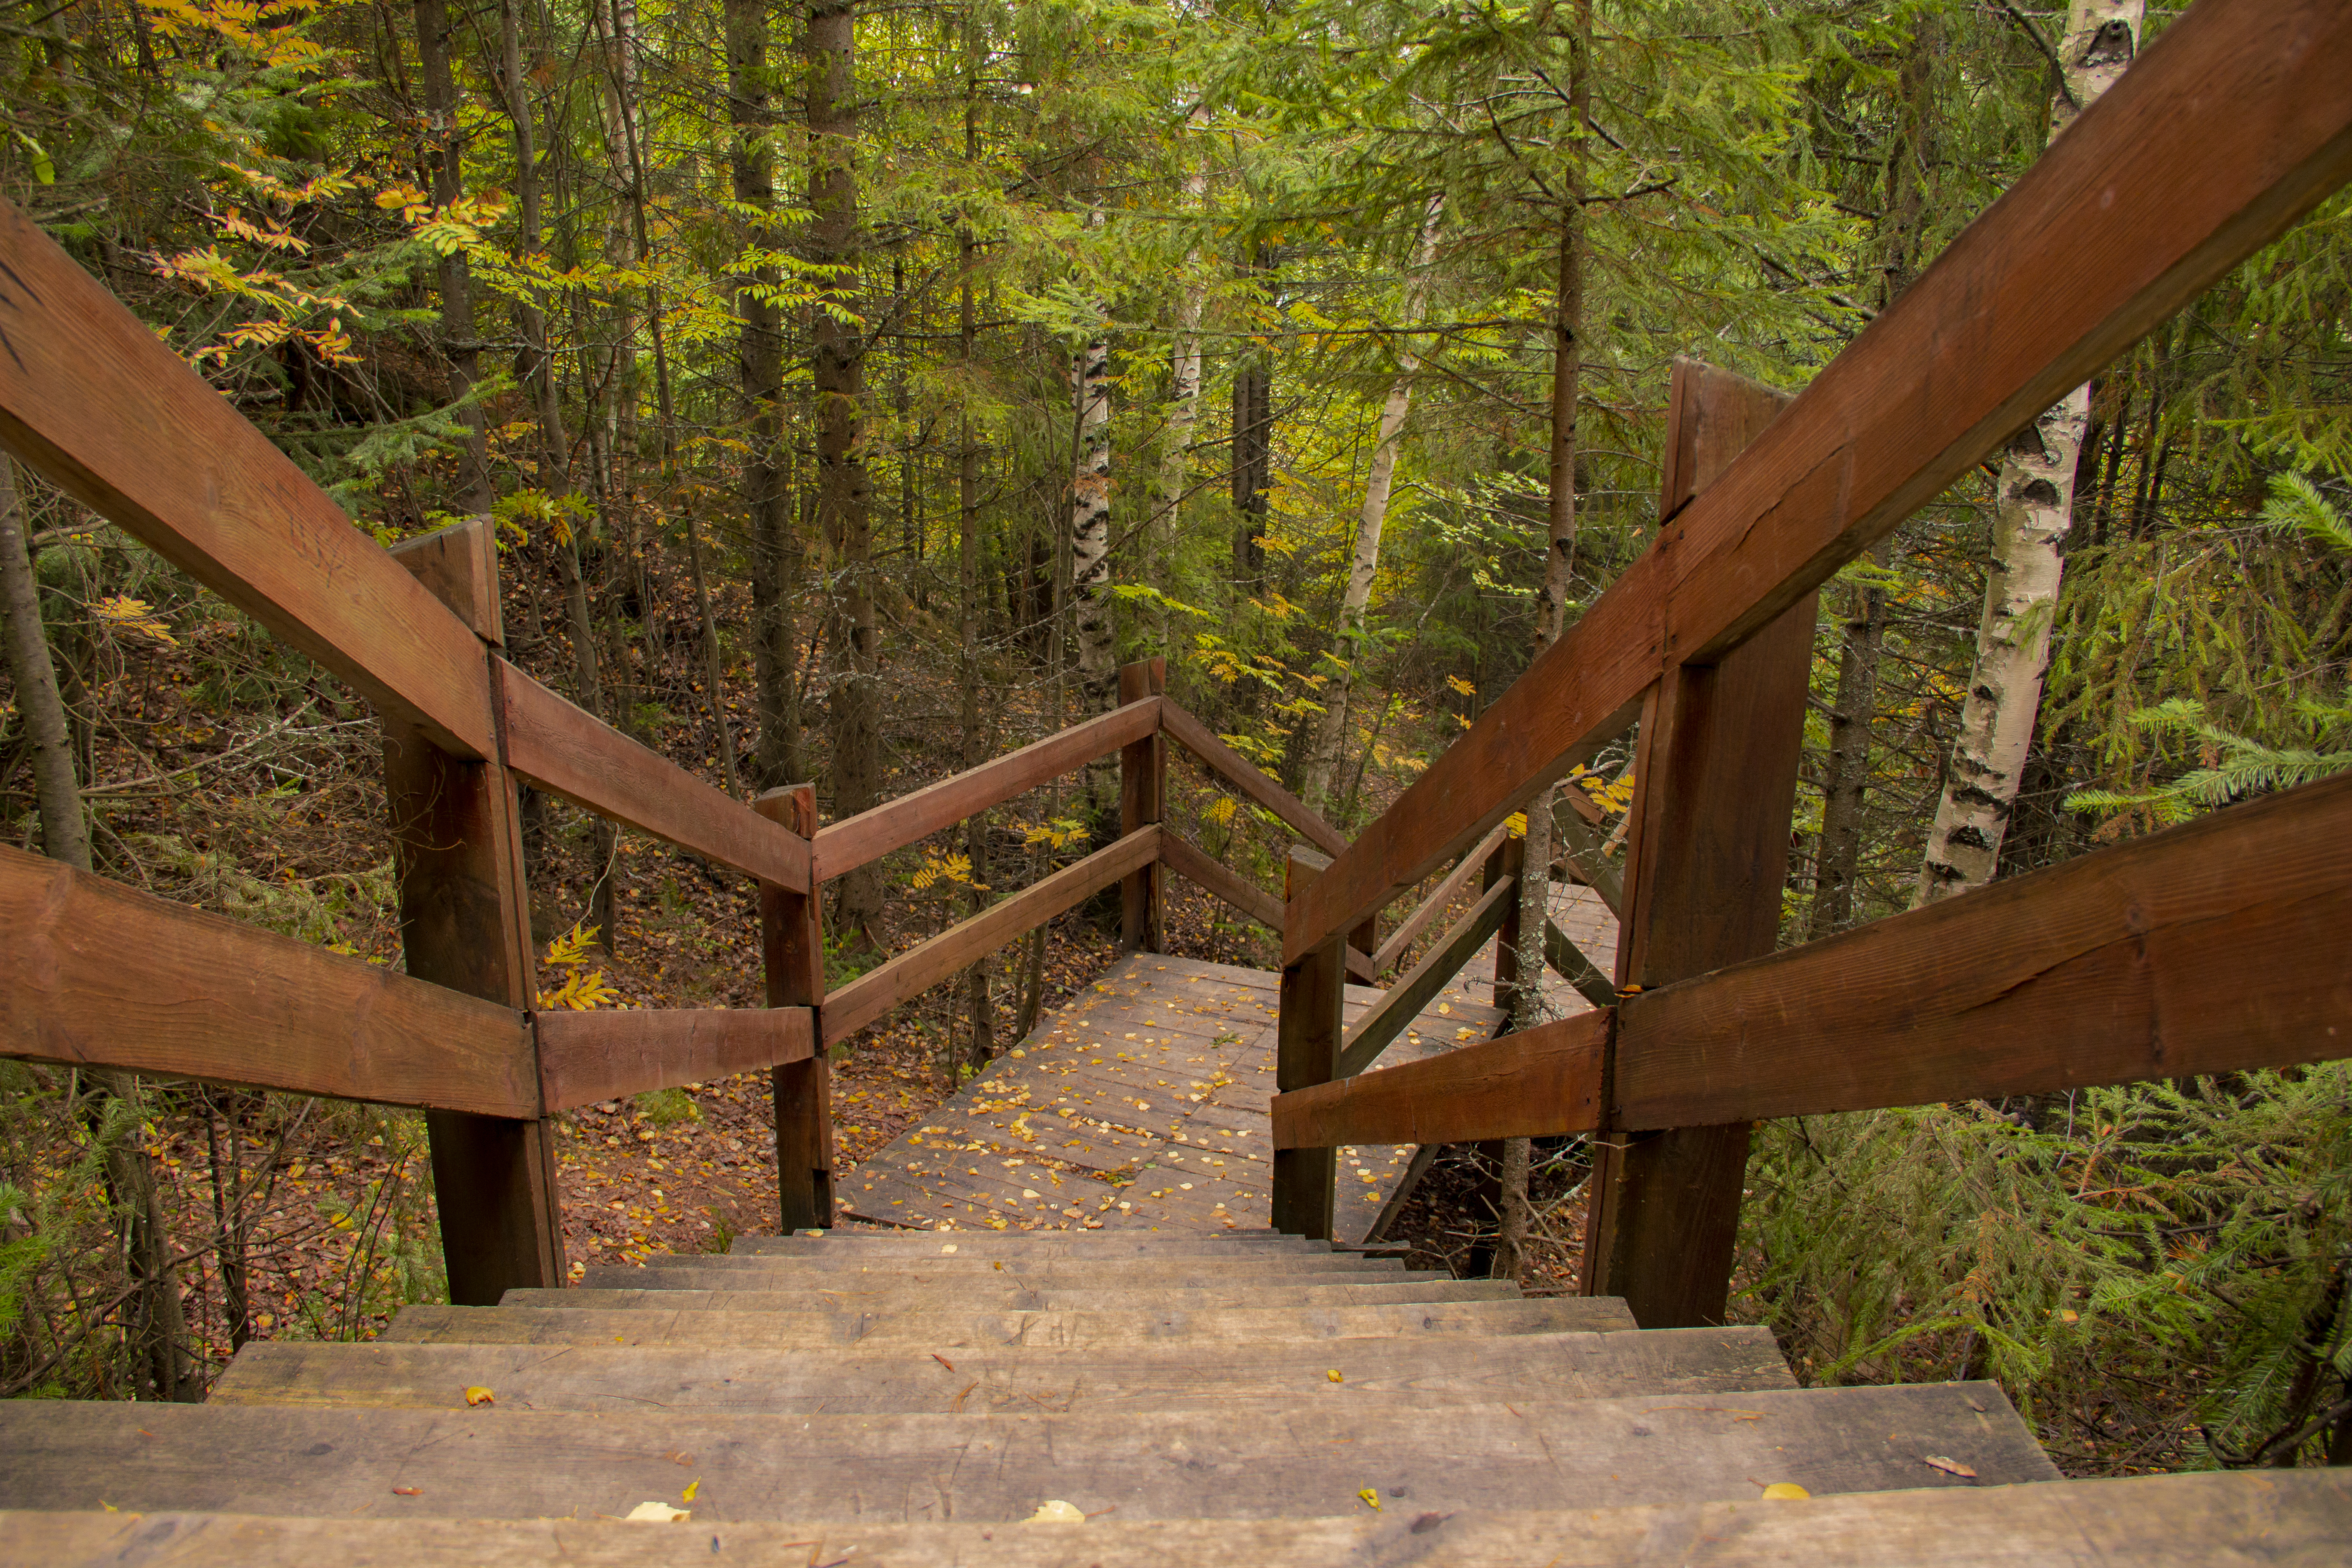
stairs, steps, leaves, autumn, nature, tree, natural environment, forest, natural landscape, wood, state park, leaf, nature reserve, wilderness, bridge, trail, walkway, biome, woody plant, national park, woodland, plant, landscape, old growth forest, trunk, path, guard rail, handrail, log bridge, nonbuilding structure, grove, hardwood, temperate coniferous forest, boardwalk, valdivian temperate rain forest, Northern hardwood forest